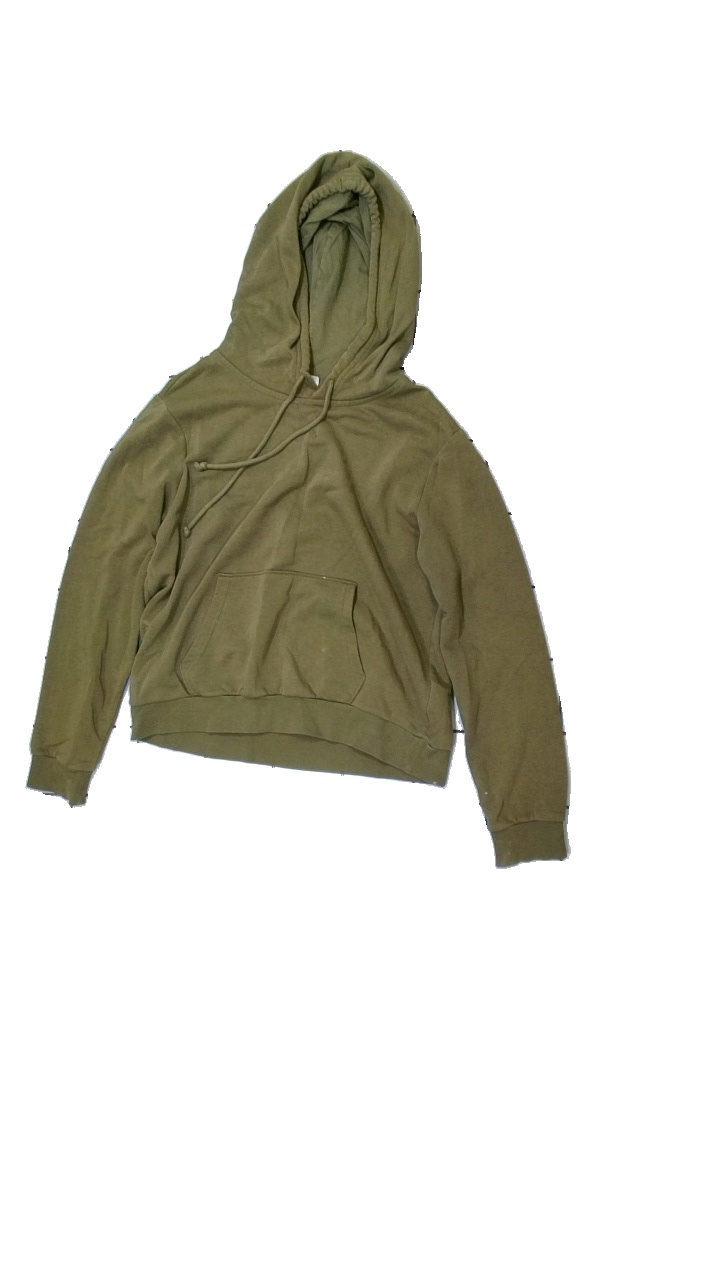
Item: Hoodie (Ladies)
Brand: H&m
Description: green hoodie
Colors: Green
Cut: Regular
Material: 50% Cotton 50% Polyester
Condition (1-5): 3
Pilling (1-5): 3
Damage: stained
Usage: Export
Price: <50